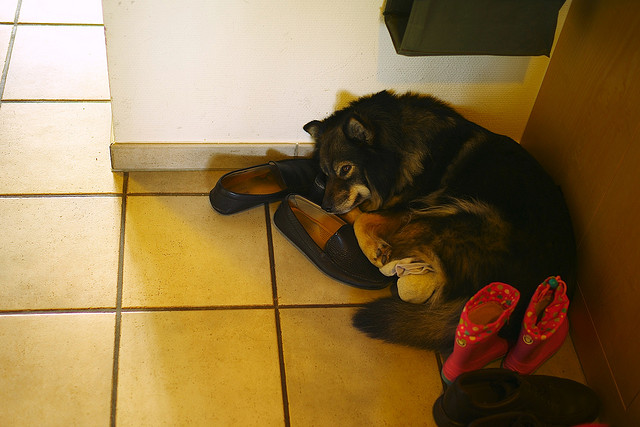
user: Given an image and a question. Answer the question in a short answer. Question: What breed of dog is that? Short Answer:
assistant: husky